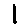
Label: 1